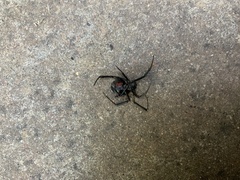
Species: Lactrodectus_hesperus